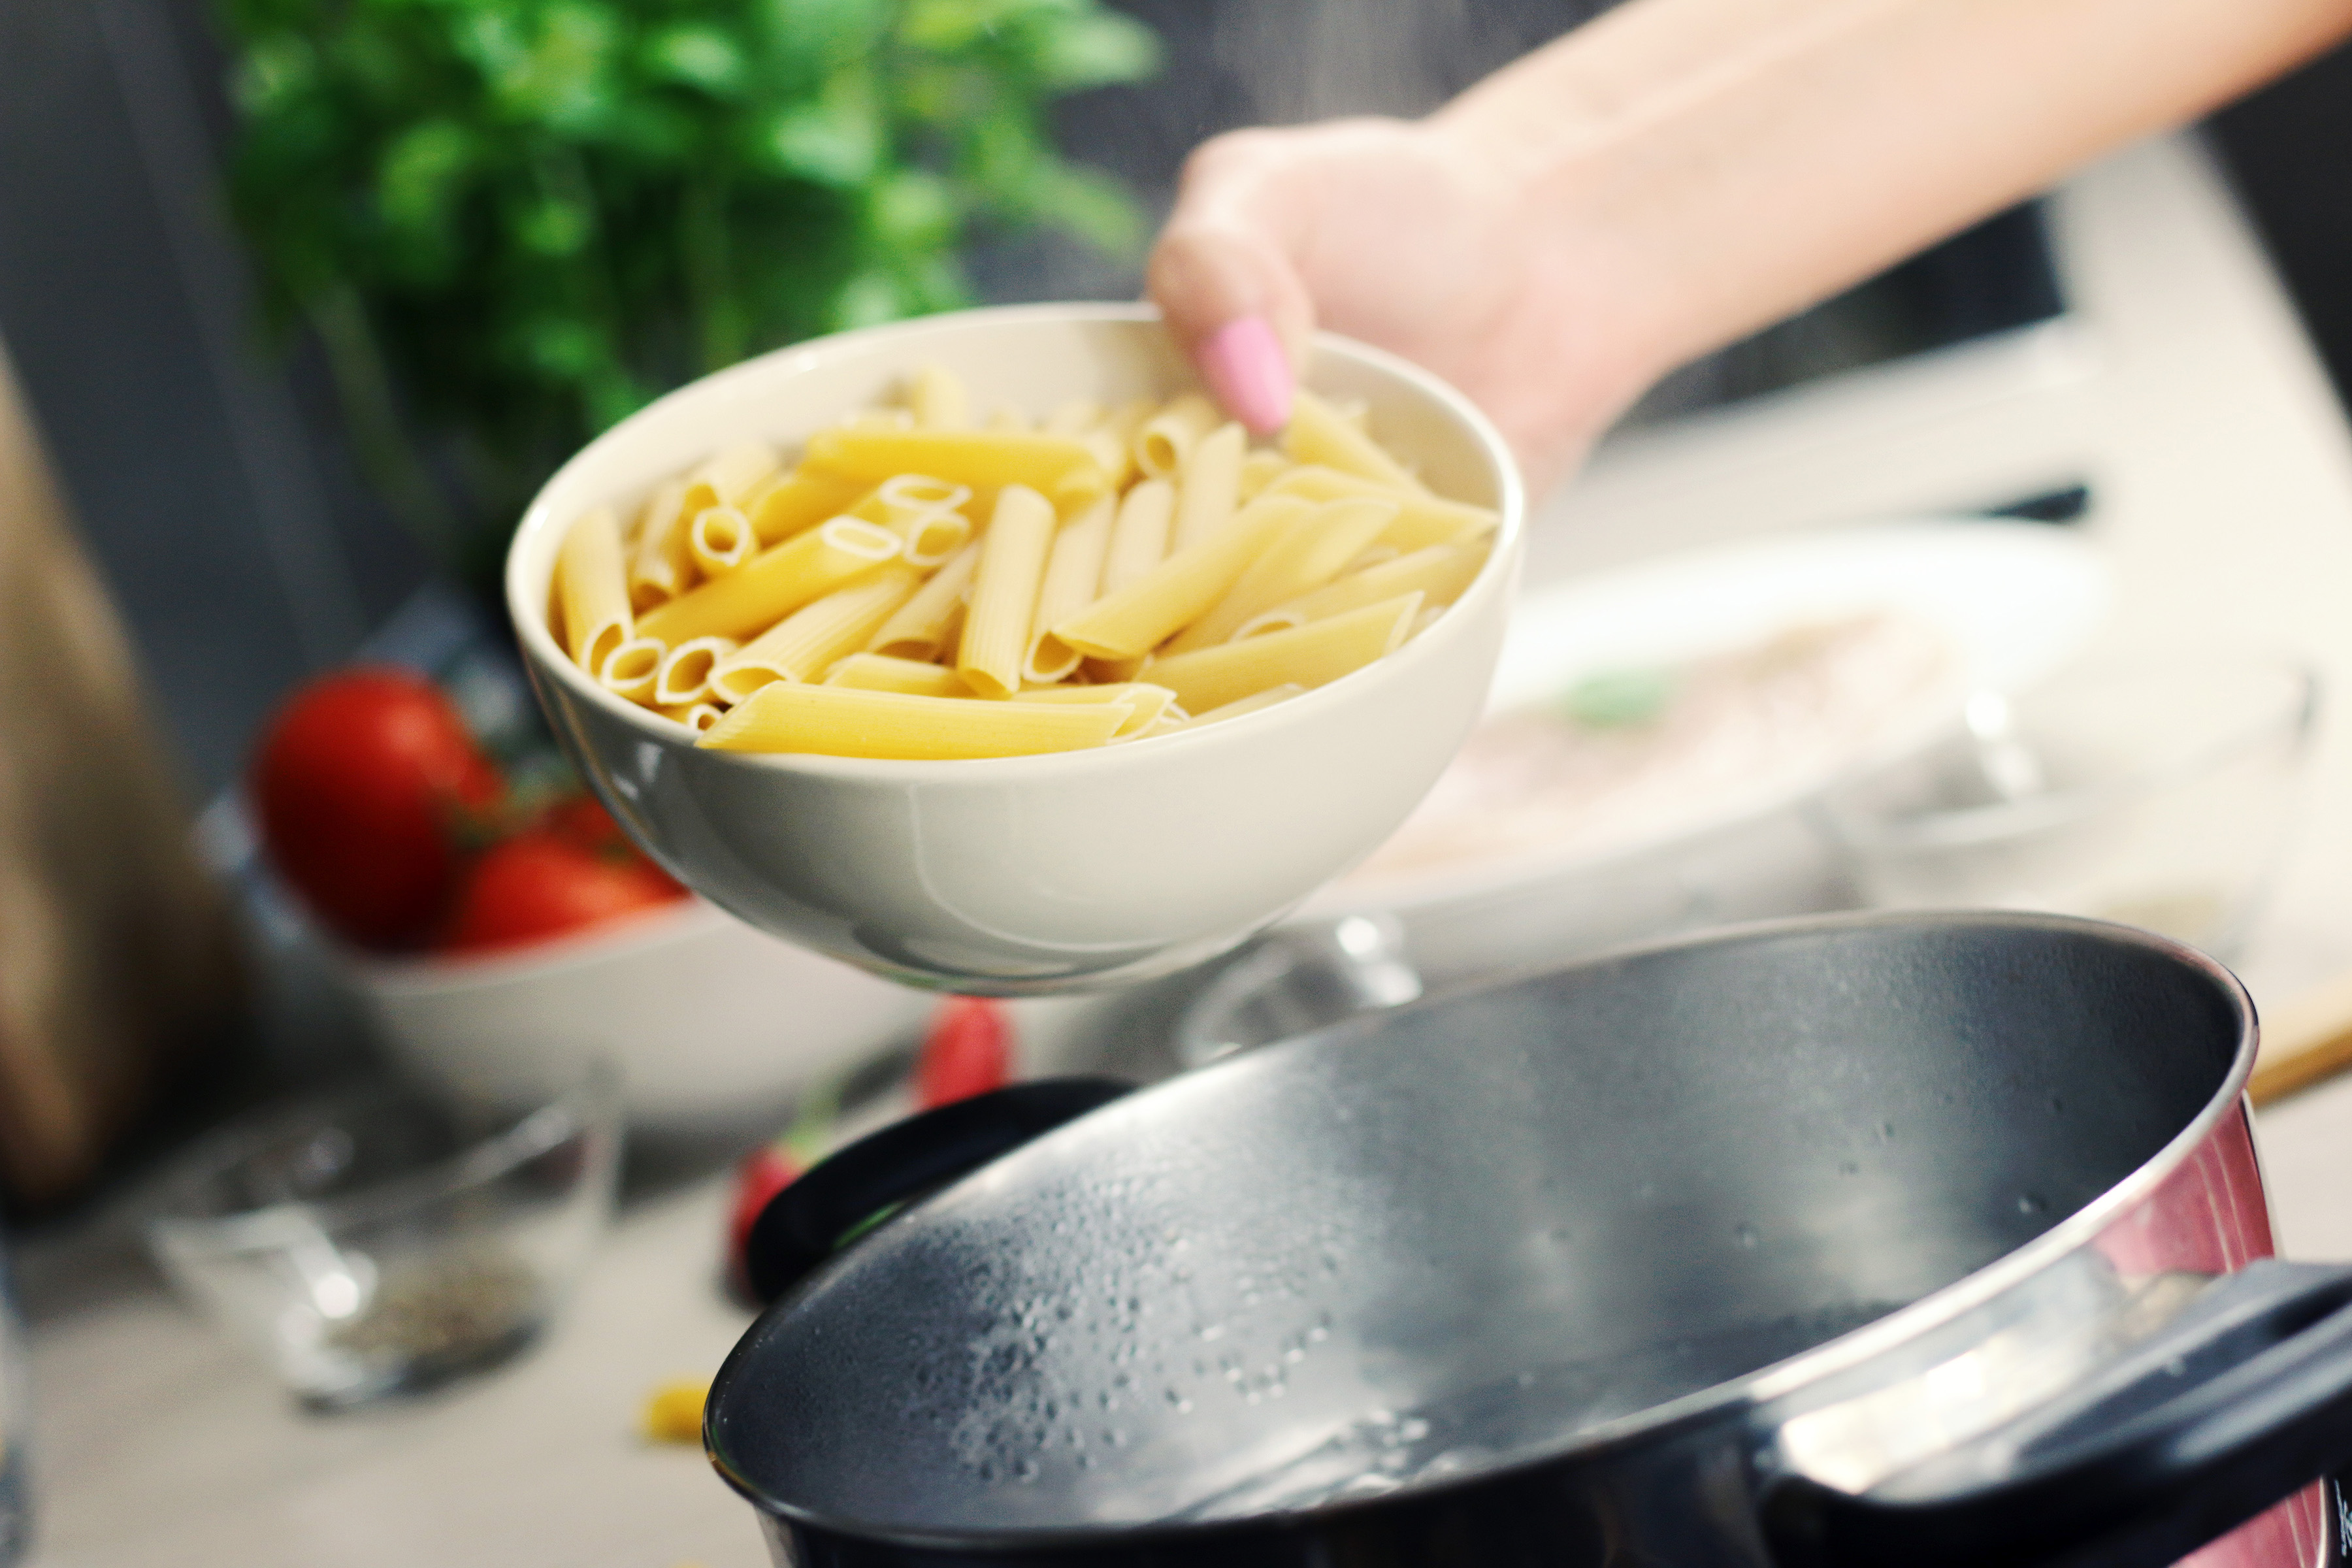
pot, dish, meal, food, cooking, produce, kitchen, lunch, cuisine, pasta, noodles, spaghetti, italian food, human action